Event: Nepal Earthquake
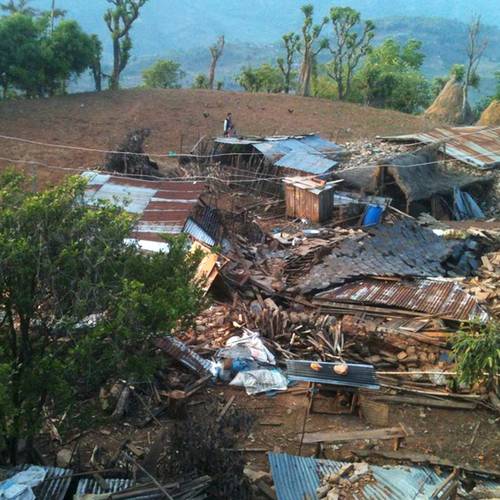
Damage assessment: damage